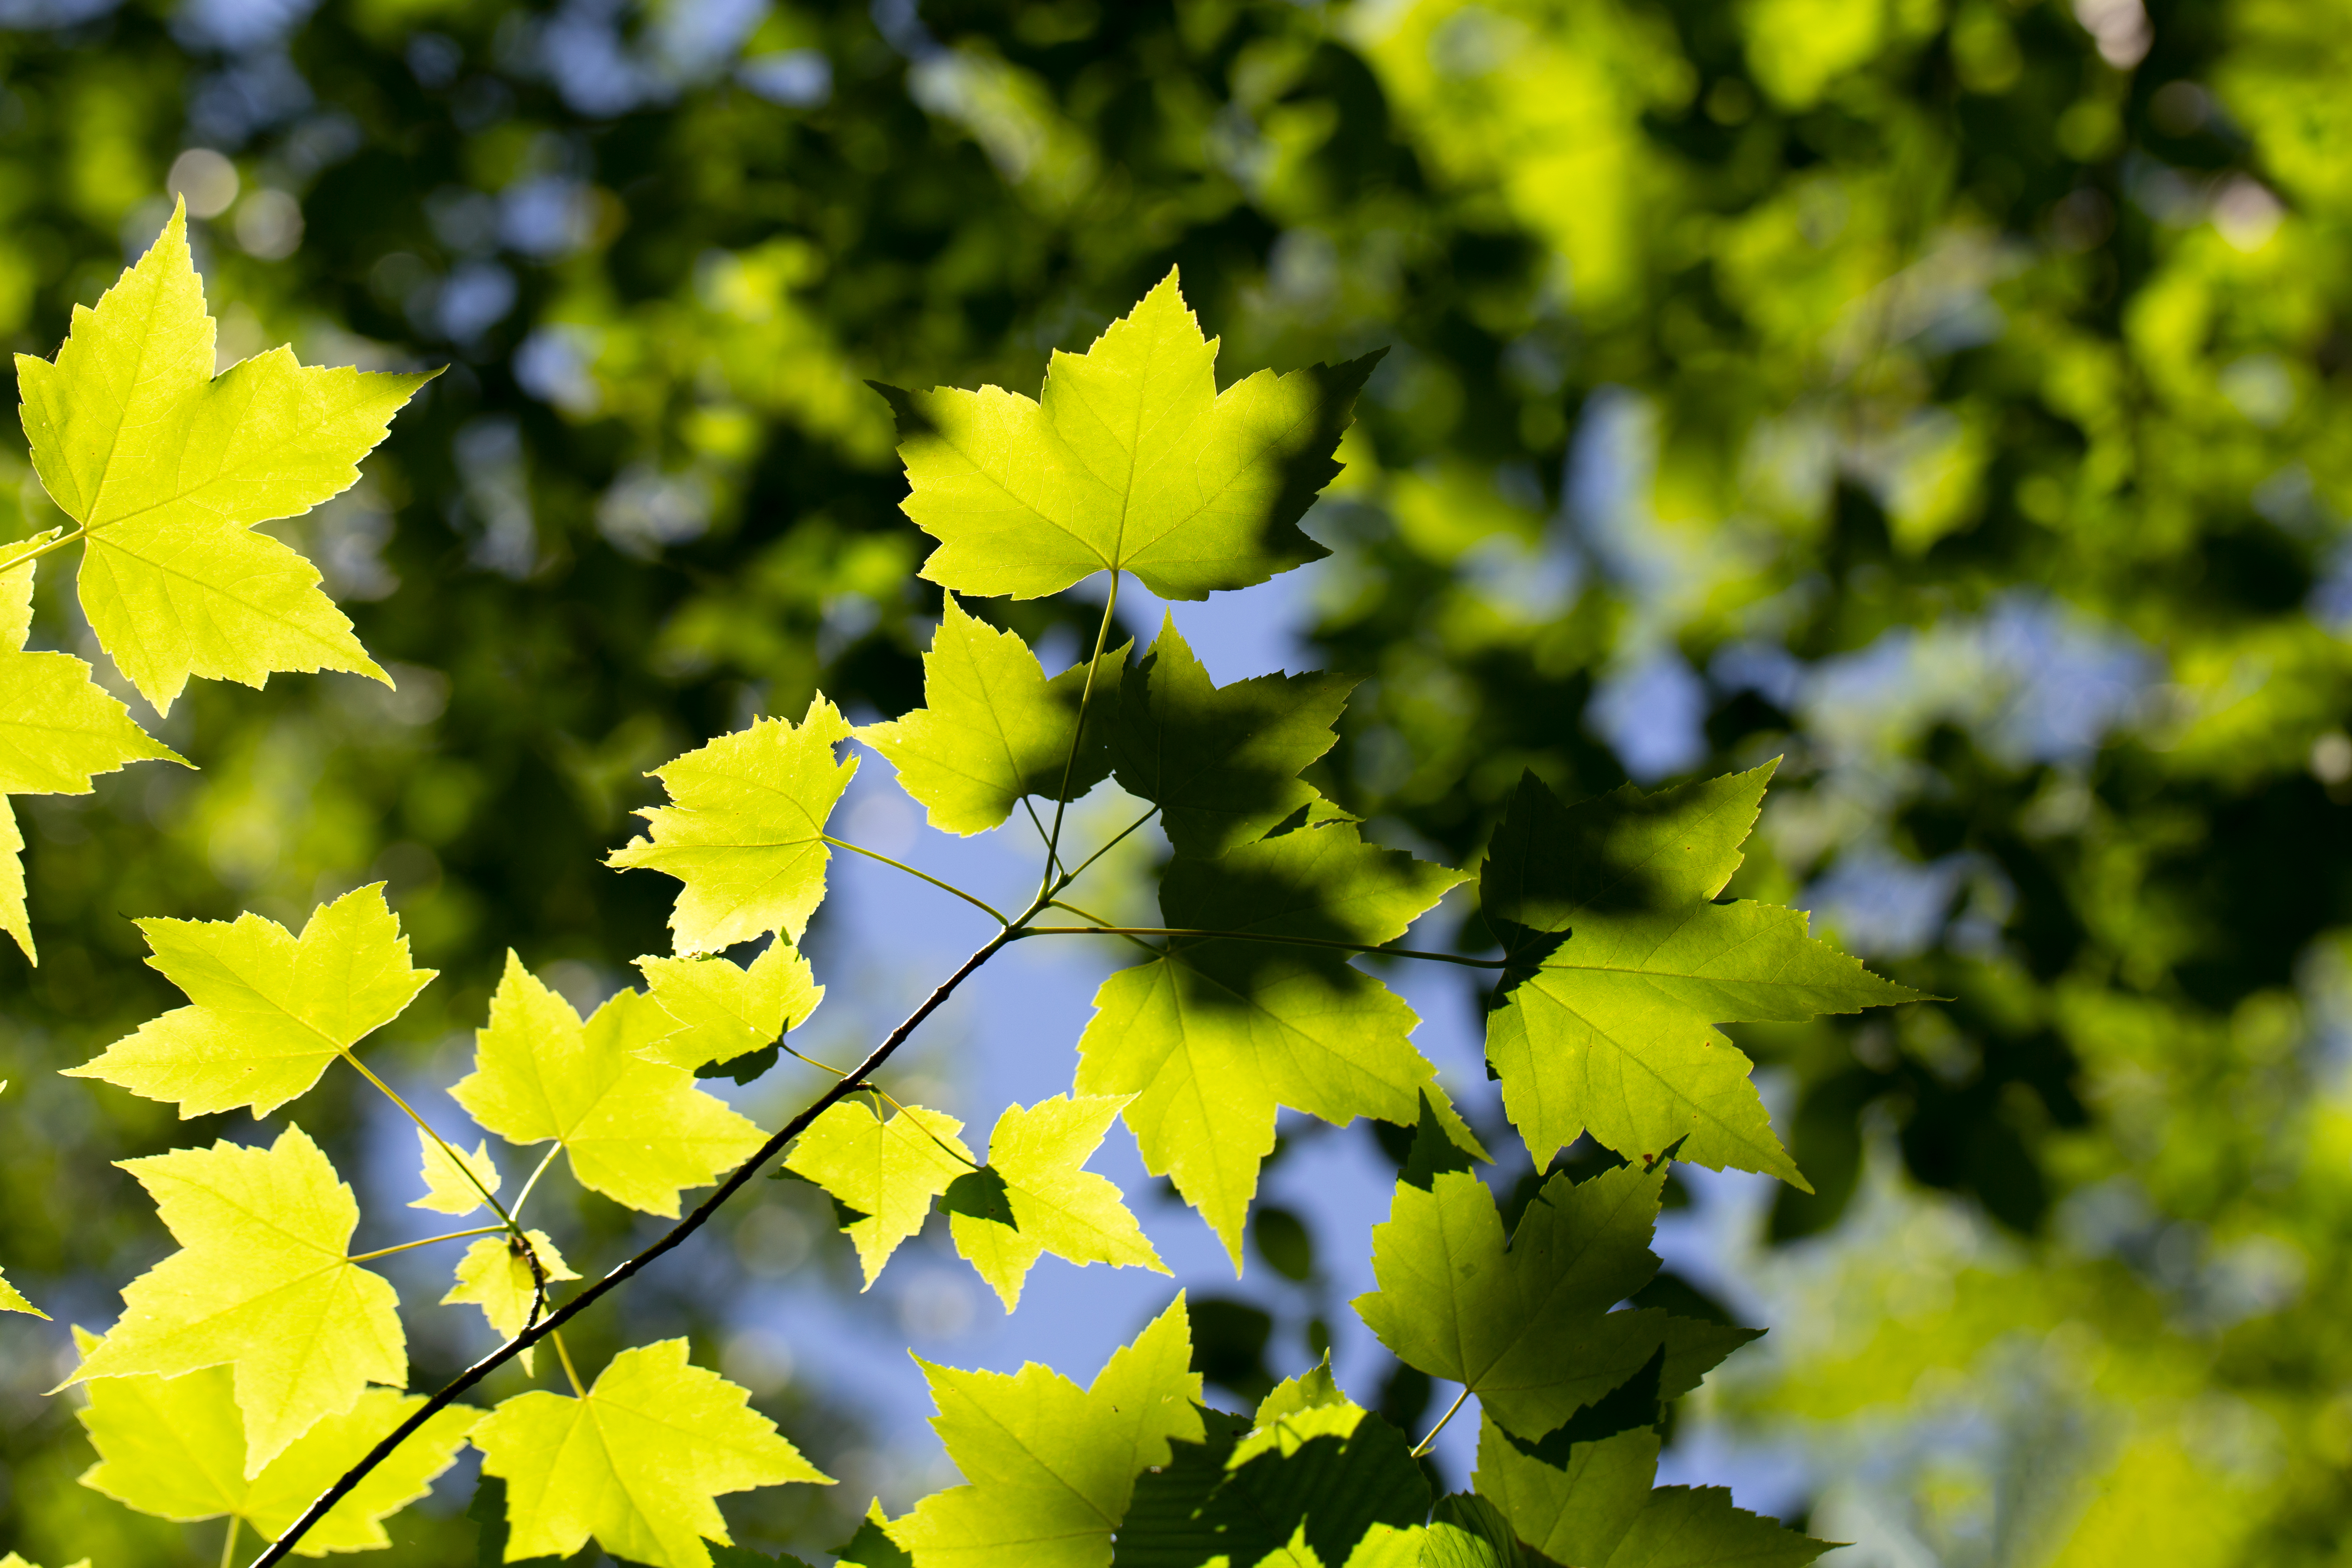
leaf, flowering plant, plant, tree, yellow, flower, woody plant, maple leaf, deciduous, Black maple, maple, branch, autumn, plane tree family, plane, maidenhair tree, vascular plant